8-Ball Community

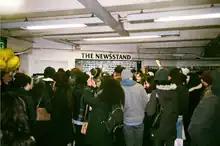
People gather for an event at 8-Ball's Newsstand.

8-Ball was formed in 2012 by a group of friends looking to help keep a billiard hall from going out of business in gentrifying East Williamsburg, Brooklyn. They hosted film screenings, readings, performances, parties, and other events at the request of Grand Billiards' owner, who wanted to attract the neighborhood's new residents to his pool hall. These events included a zine fair, in which local artists and publishers were invited to sell their wares on pool tables. Grand Billiards' landlord shut down the space in August 2012, but the friends decided to keep working together, host more events, and welcome more people into the group they decided to call "8-Ball Community."